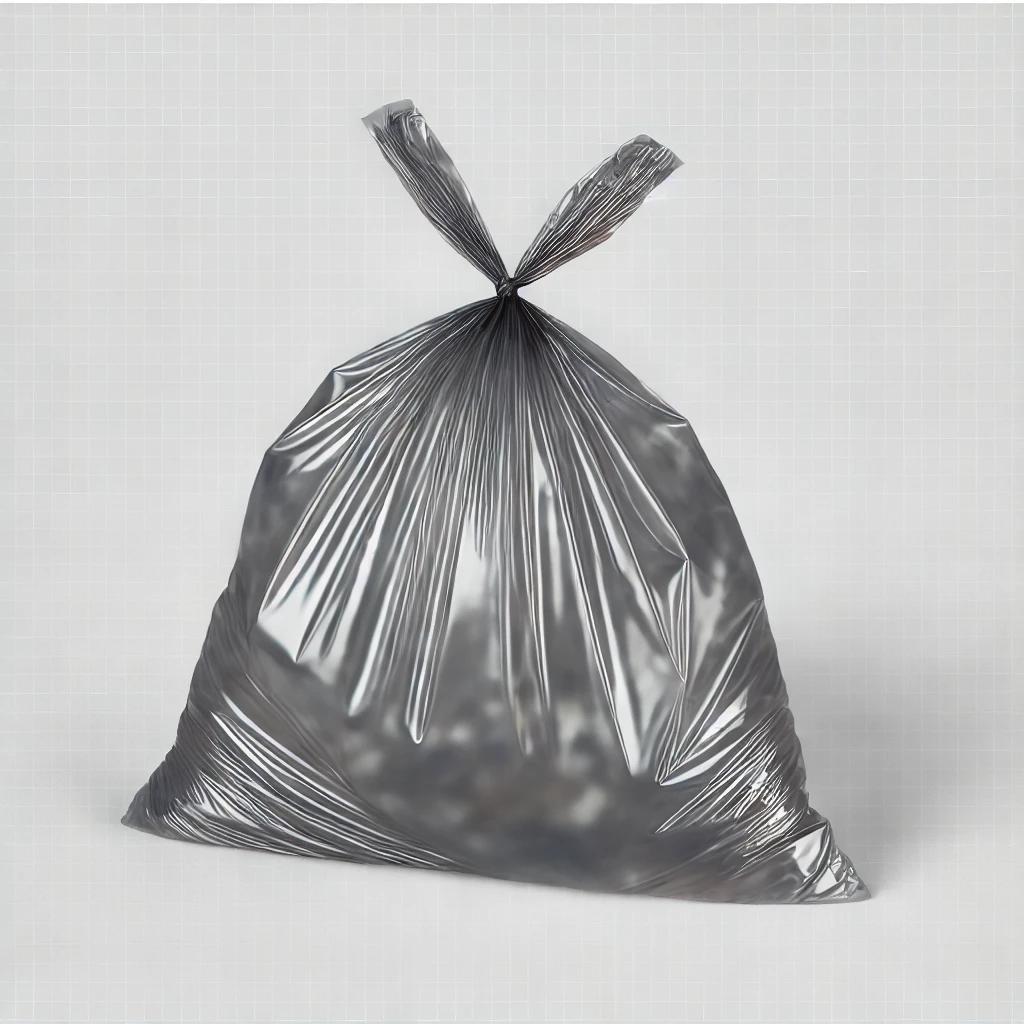
Etiqueta: plástico